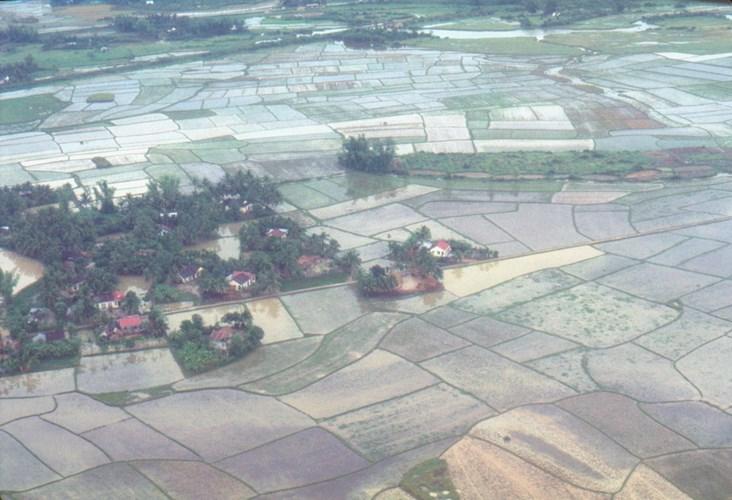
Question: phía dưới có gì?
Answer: có những thửa ruộng